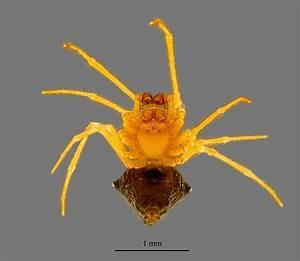
spider